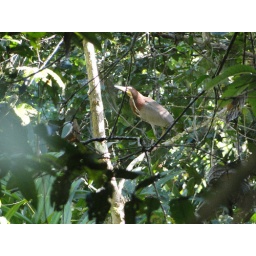
bird in forest